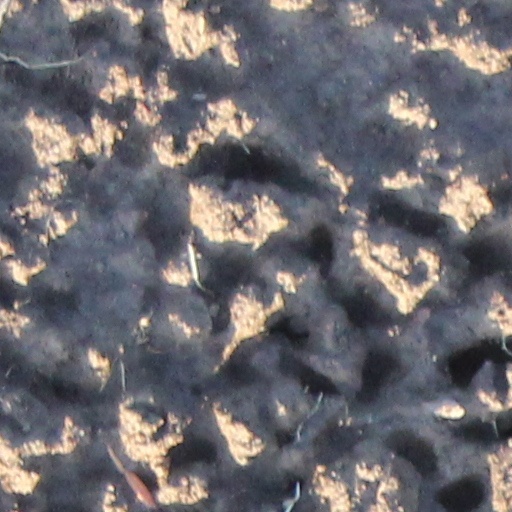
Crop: wheat